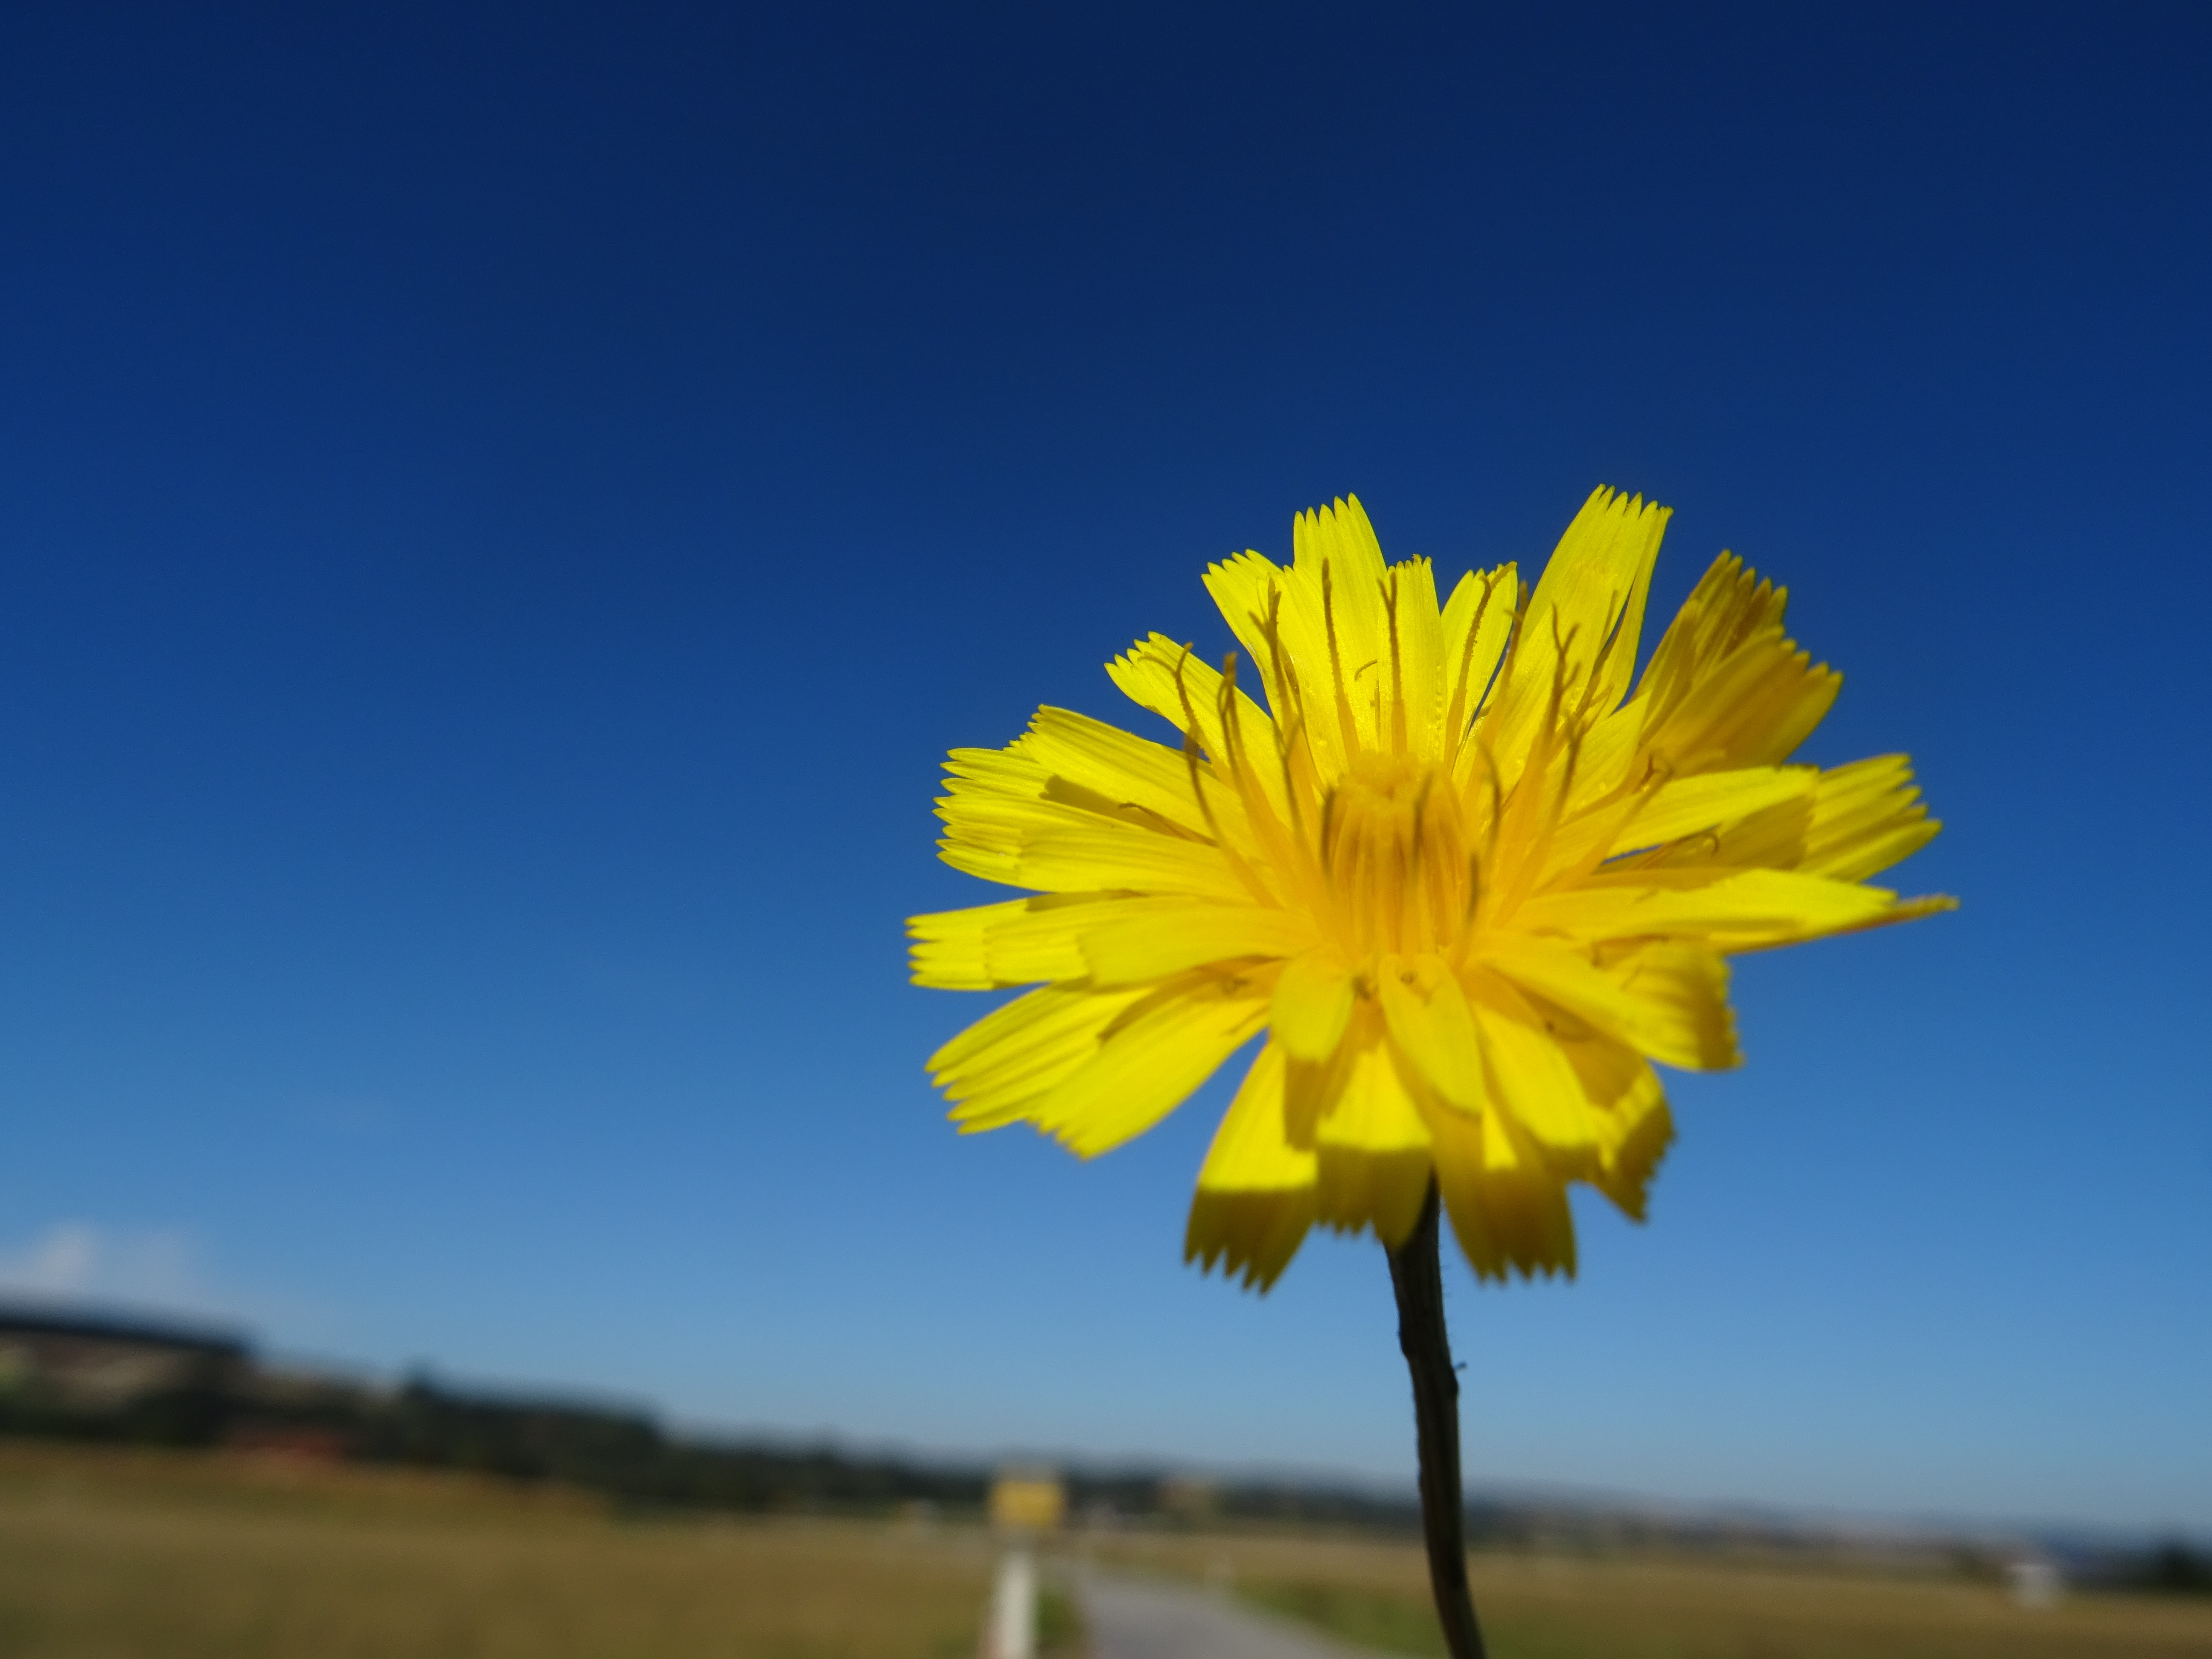
nature, grass, blossom, plant, sky, field, meadow, dandelion, prairie, sunlight, flower, bloom, pollen, yellow, flora, wild flower, sunflower, wildflower, hawkweed, macro photography, flowering plant, daisy family, grass family, plant stem, land plant